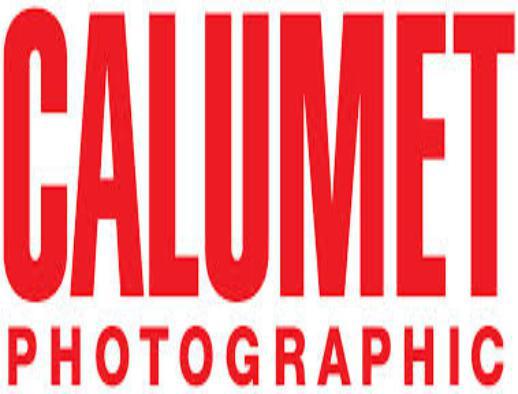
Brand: Calumet
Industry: Others